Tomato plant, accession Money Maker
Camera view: horizontal (90 deg, fisheye); turntable rotation: 180 degrees
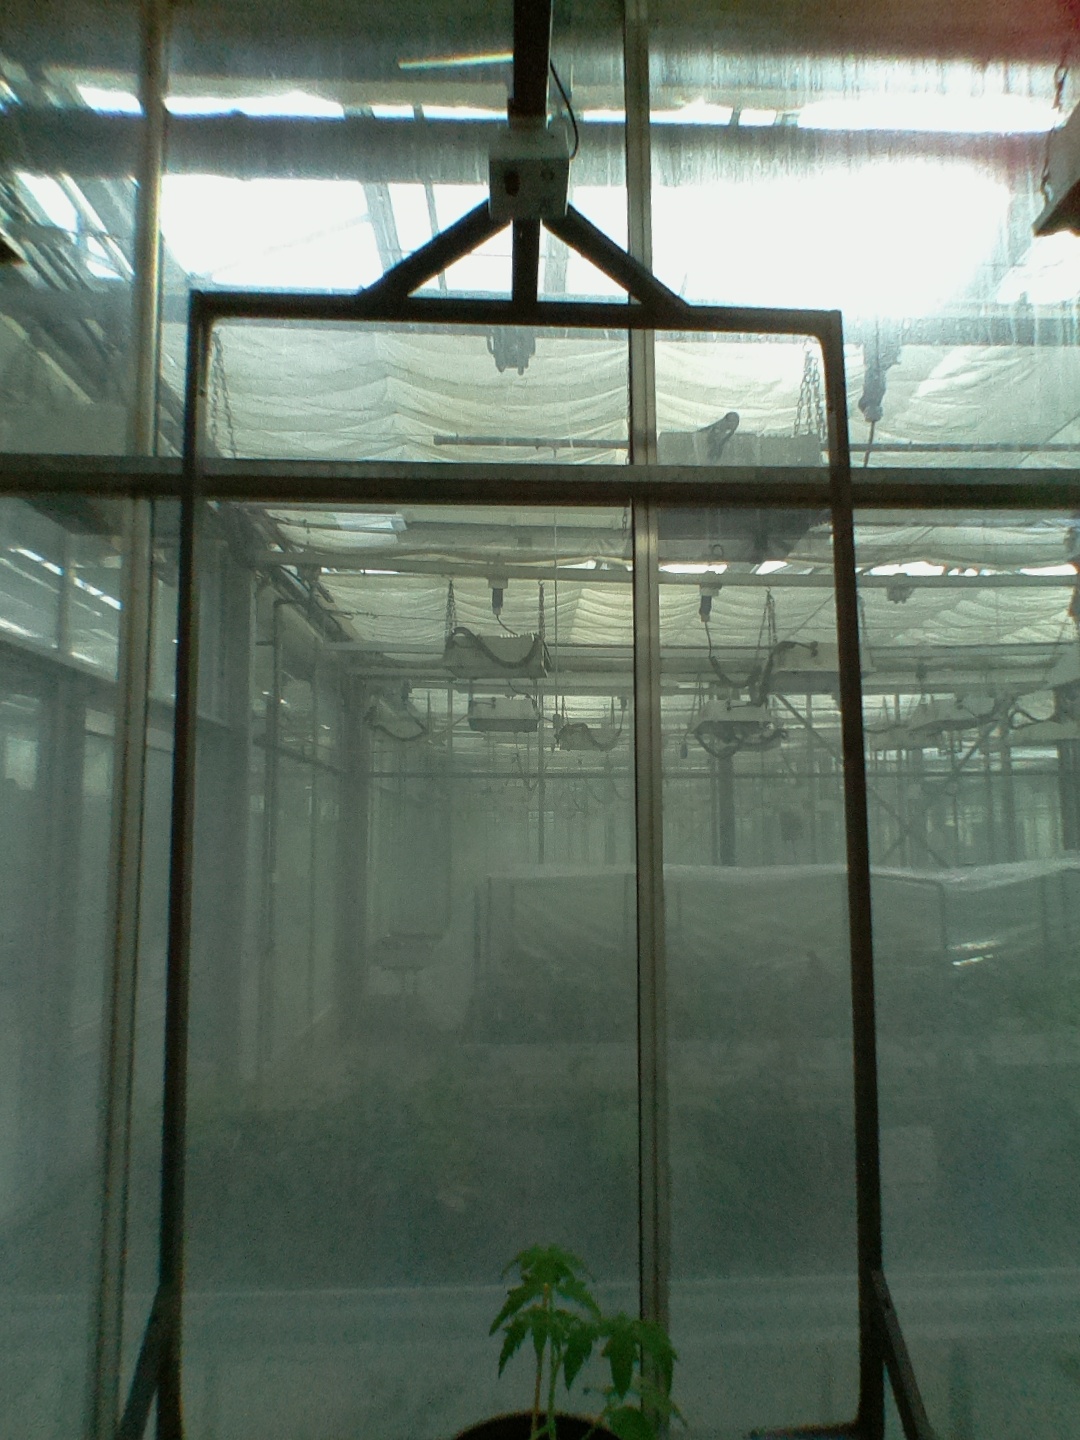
BBCH growth stage 13: 6 of true leaves visible